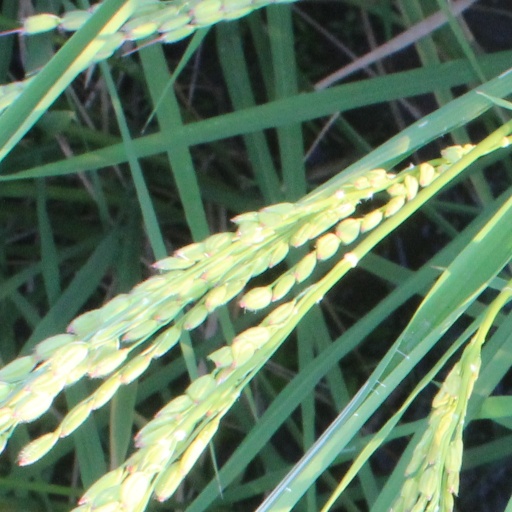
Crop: rice